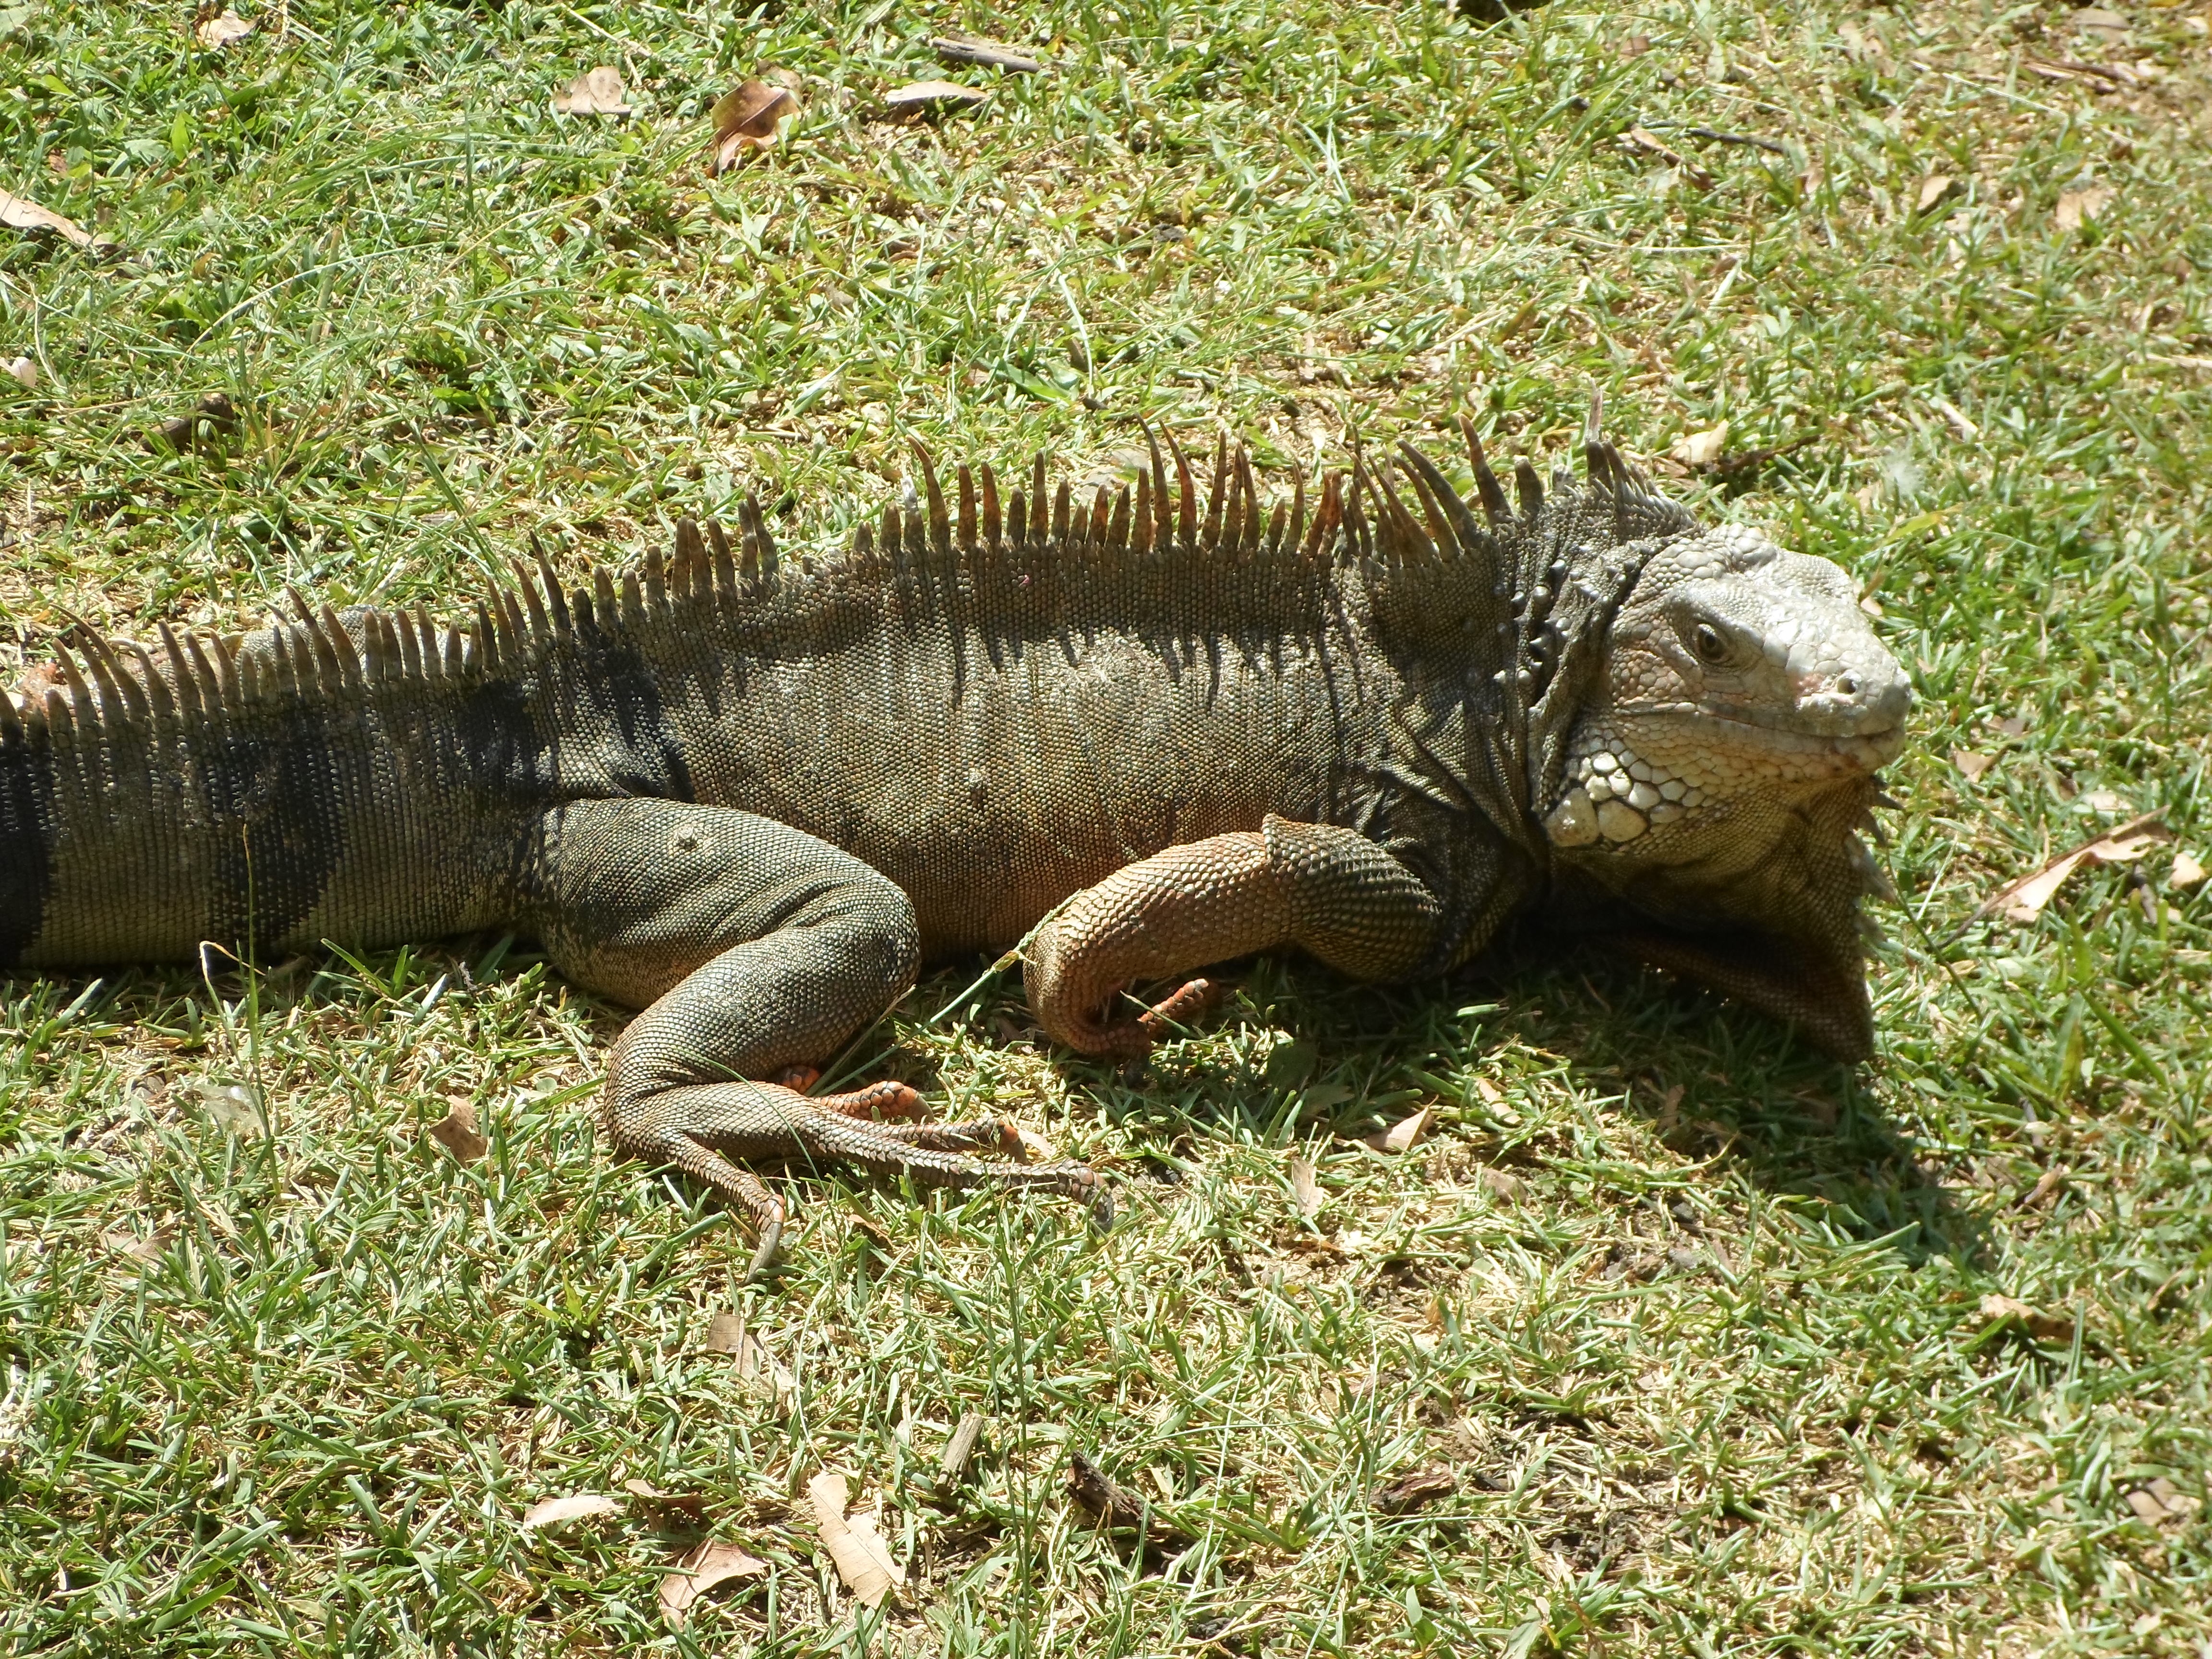
nature, animal, wildlife, zoo, green, reptile, iguana, fauna, lizard, alligator, tortoise, vertebrate, animal world, common snapping turtle, komodo dragon, american alligator, scaled reptile